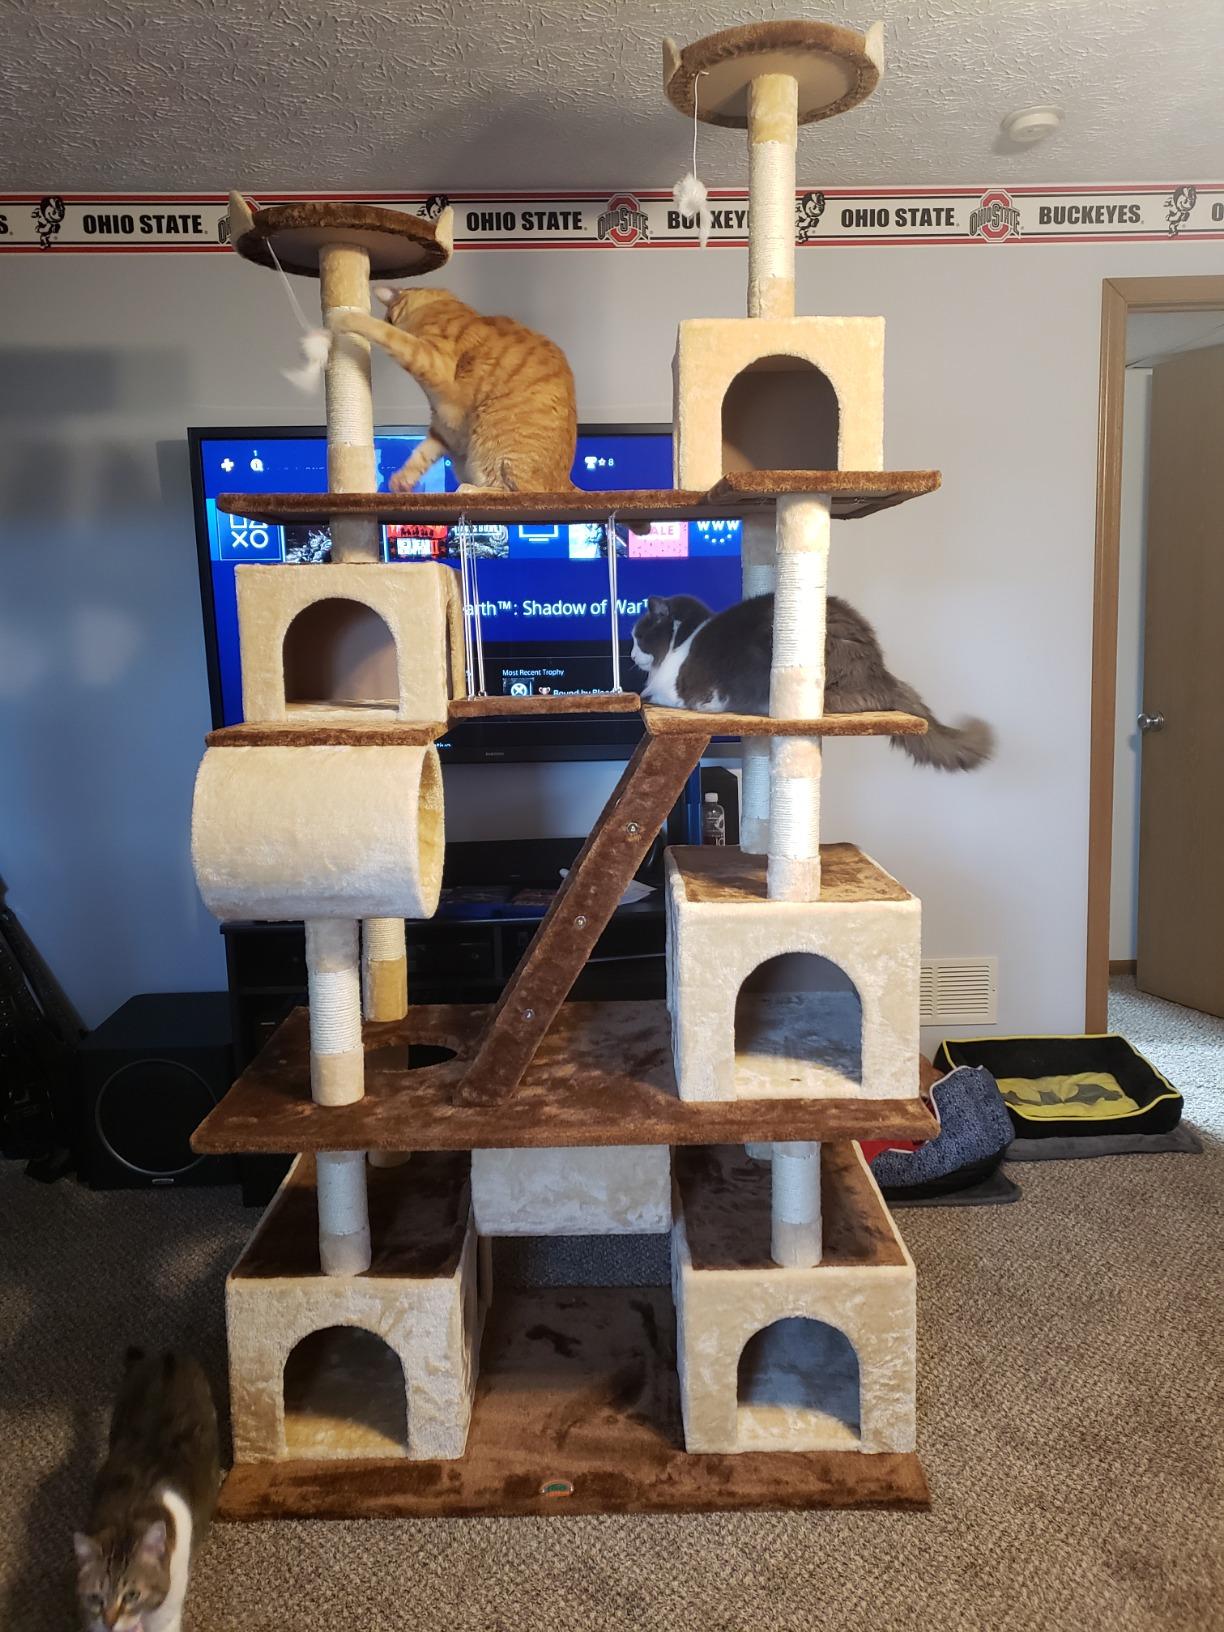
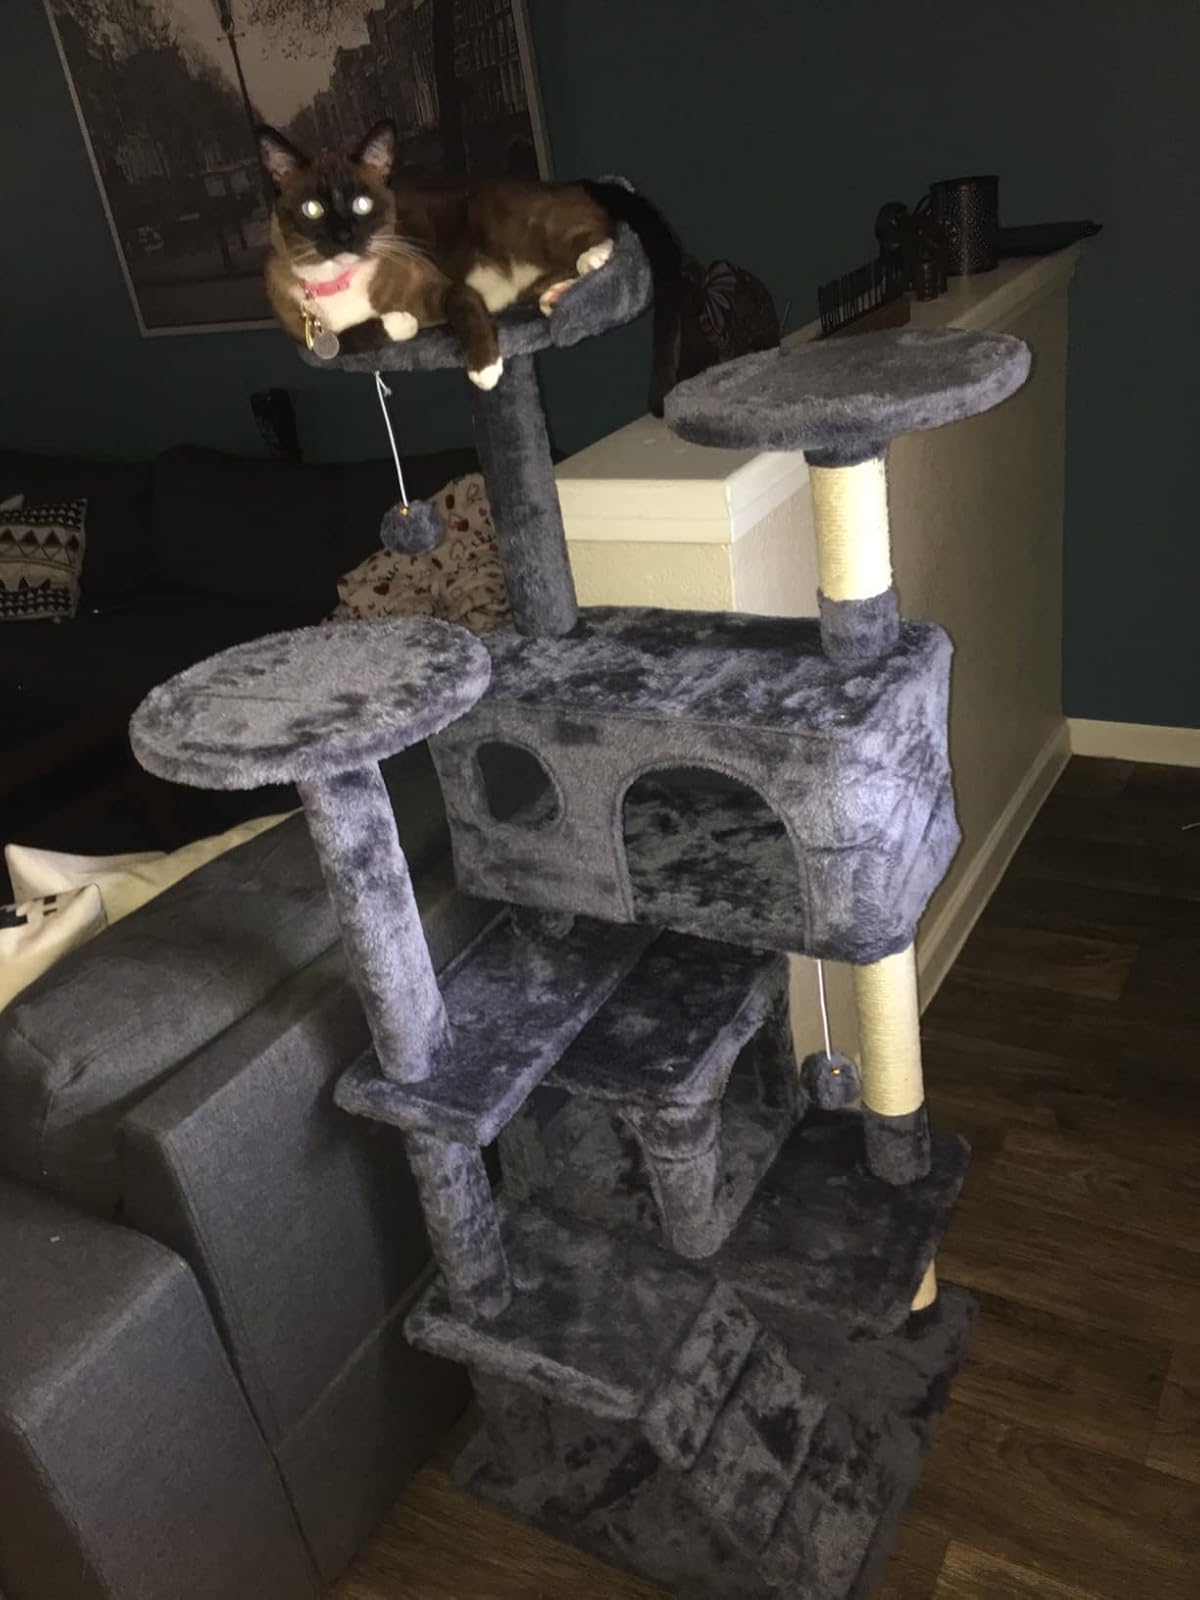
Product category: items_cat tree
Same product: no